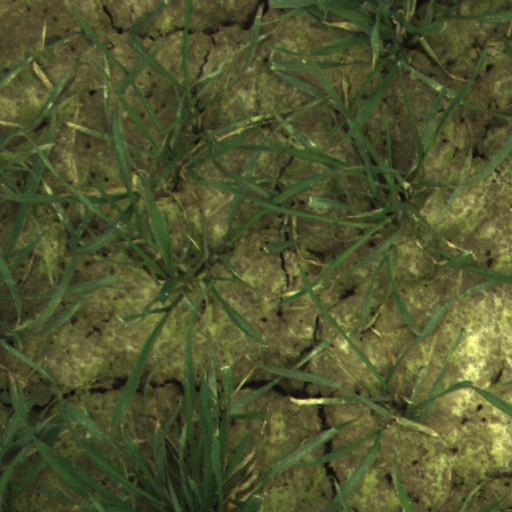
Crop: wheat